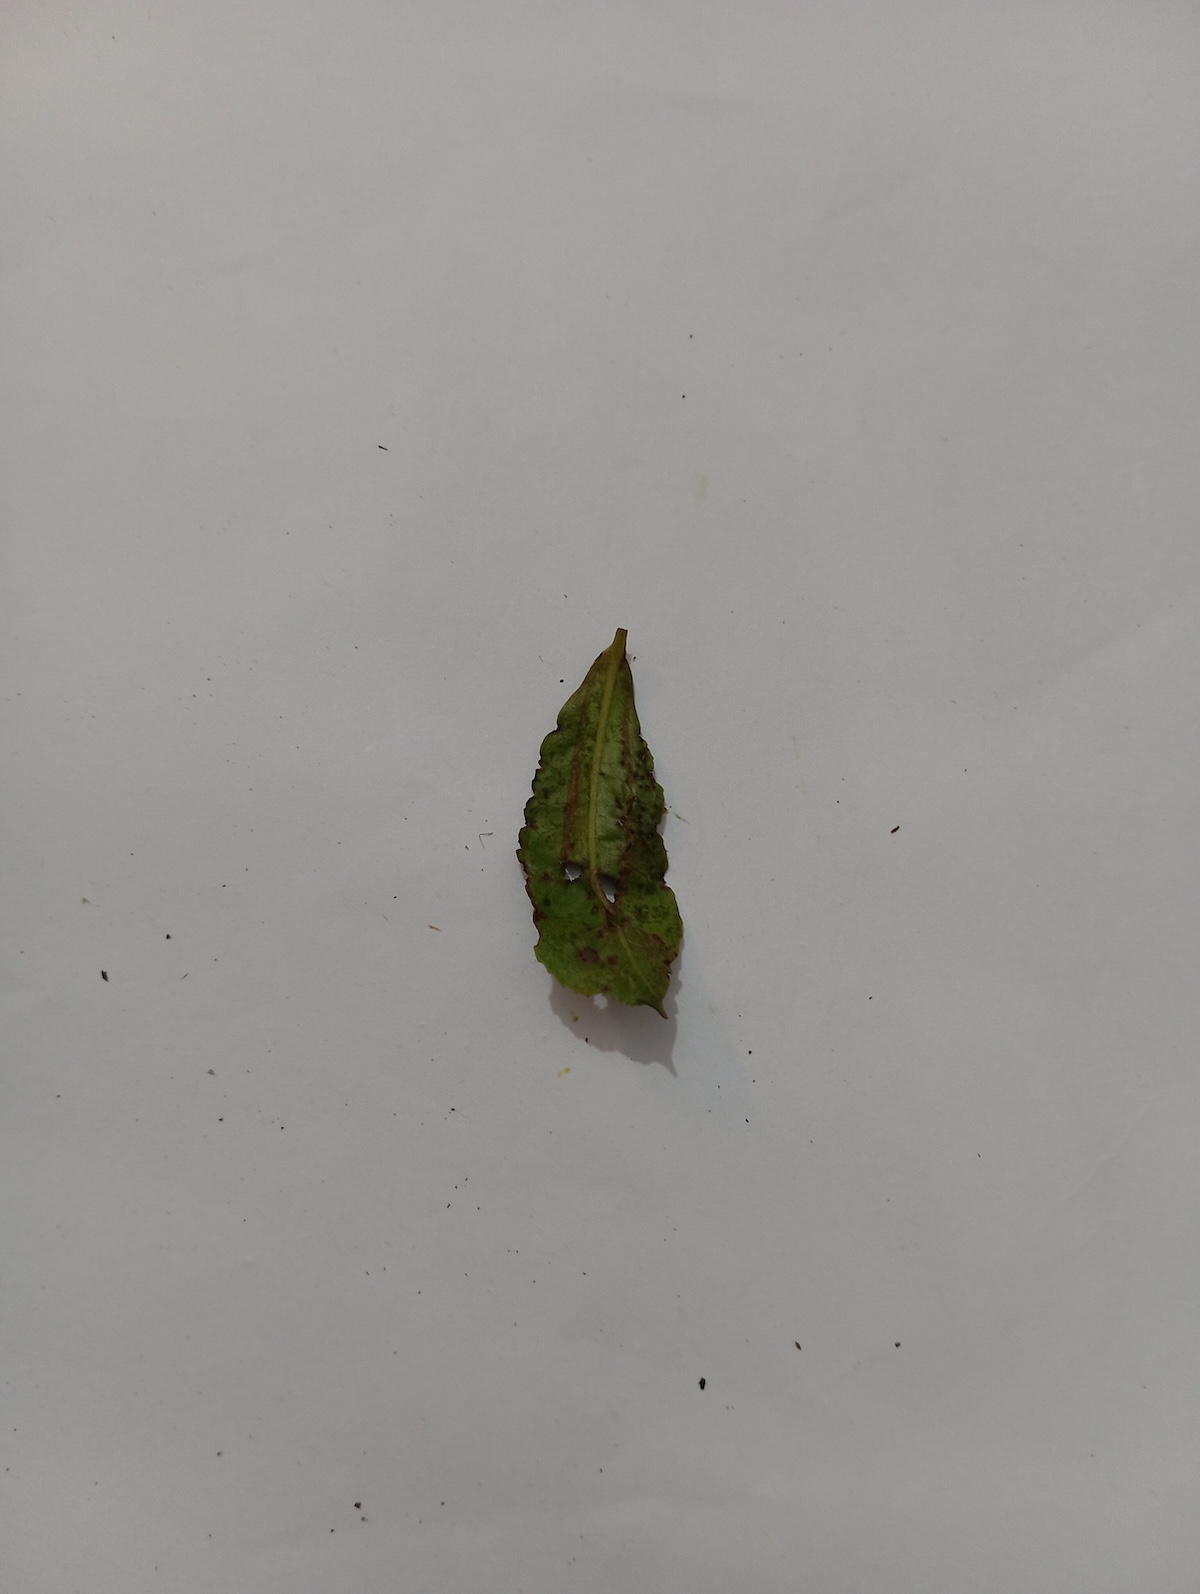
Label: Green mirid bug